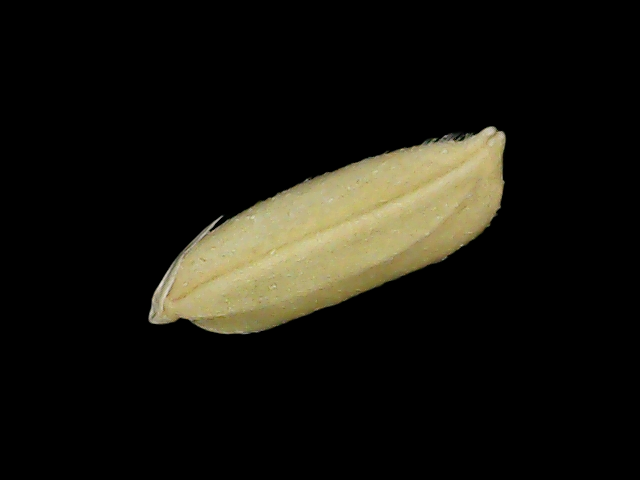
Rice variety: Br23